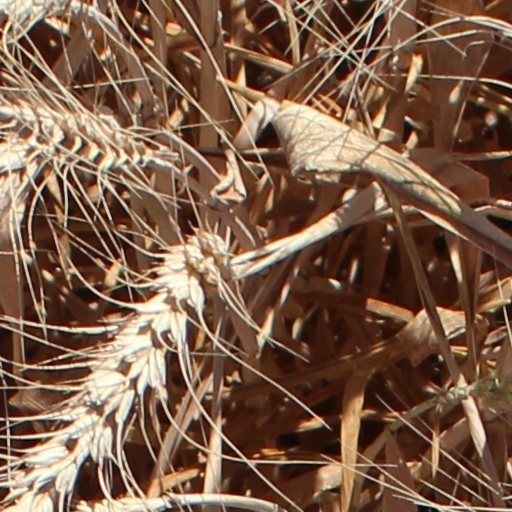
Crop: wheat